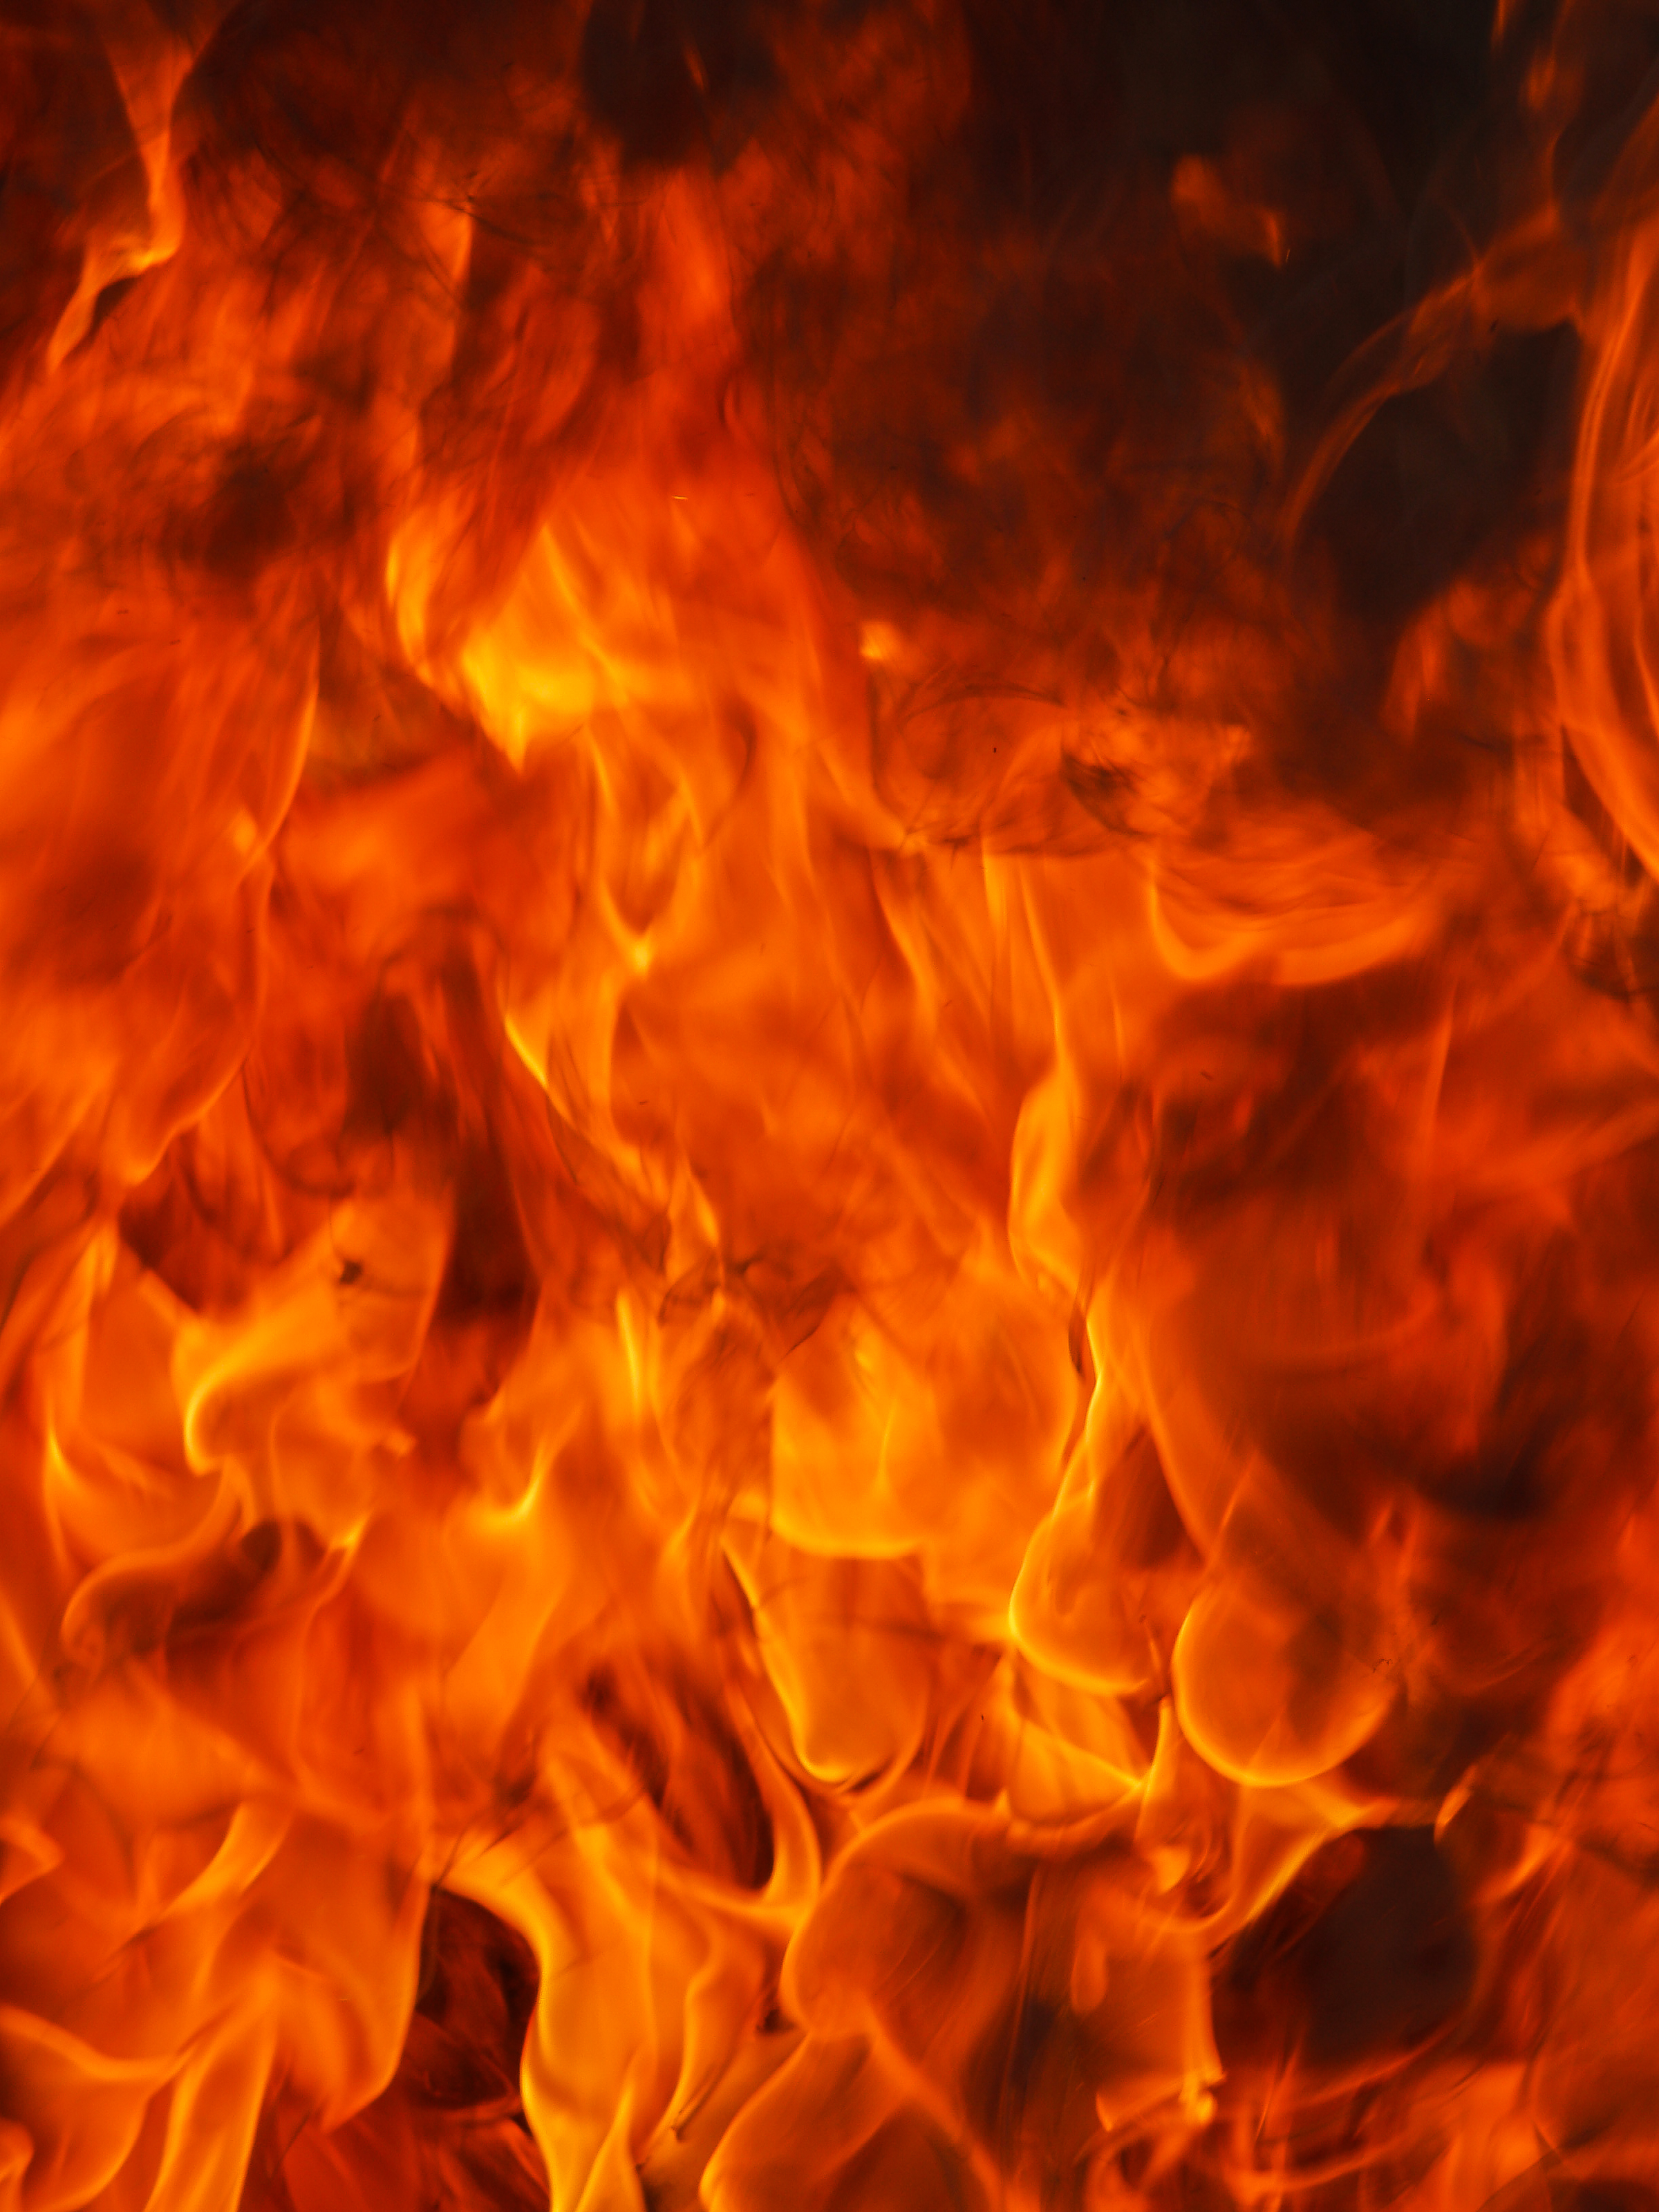
fire, flame, heat, burn, hot, bonfire, warm, fiery, background, inferno, danger, closeup, orange, campfire, hell, blazing, texture, flammable, energy, ignite, black, wildfire, passion, blaze, red, light, wild, motion, abstract, dangerous, geological phenomenon, sky, computer wallpaper